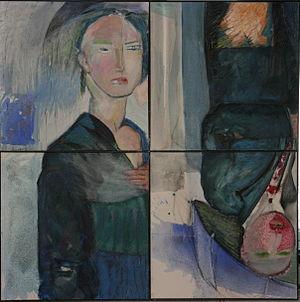
ModulArt désigne des œuvres d’art qui se composent d’un nombre d’éléments plus petits, standardisés pour créer une surface ou un objet plus large et complexe. Les modules sont librement interchangeables de telle façon de pouvoir assembler – ou moduler – une nouvelle œuvre d’art, différente de la configuration d’origine.